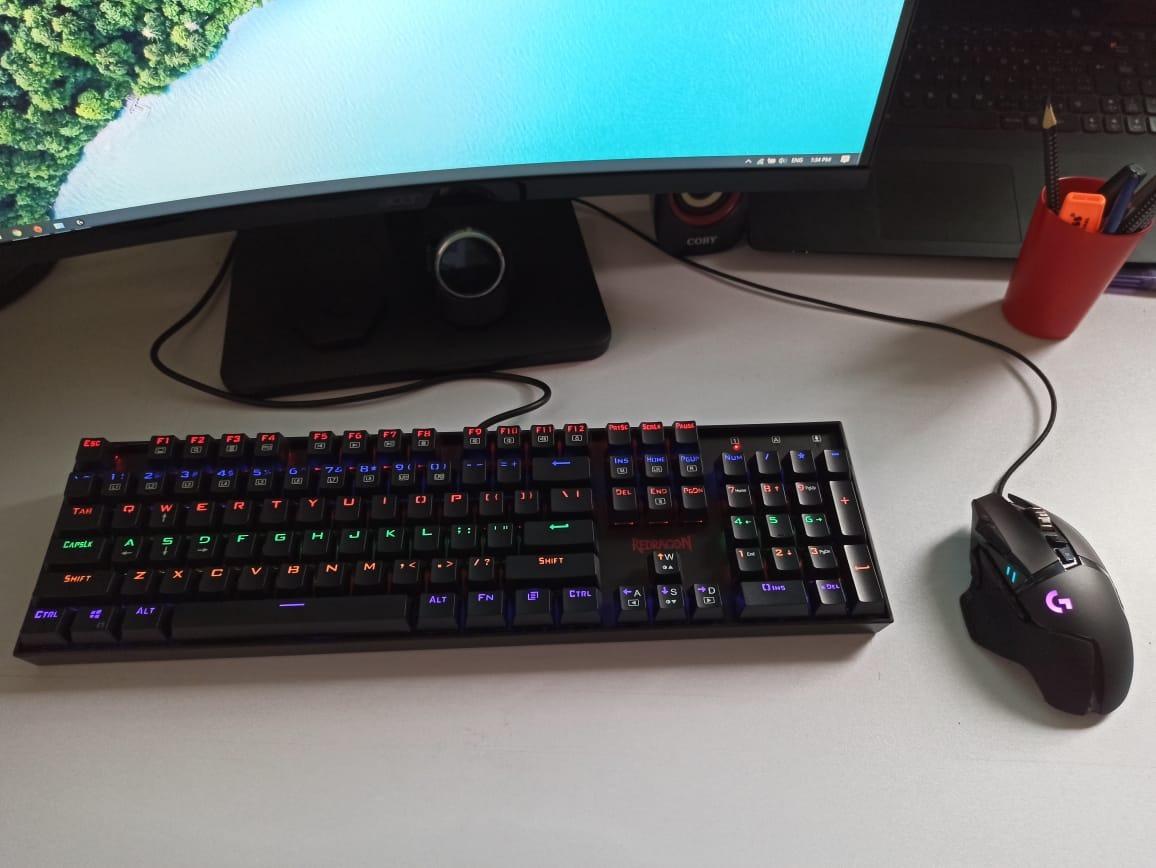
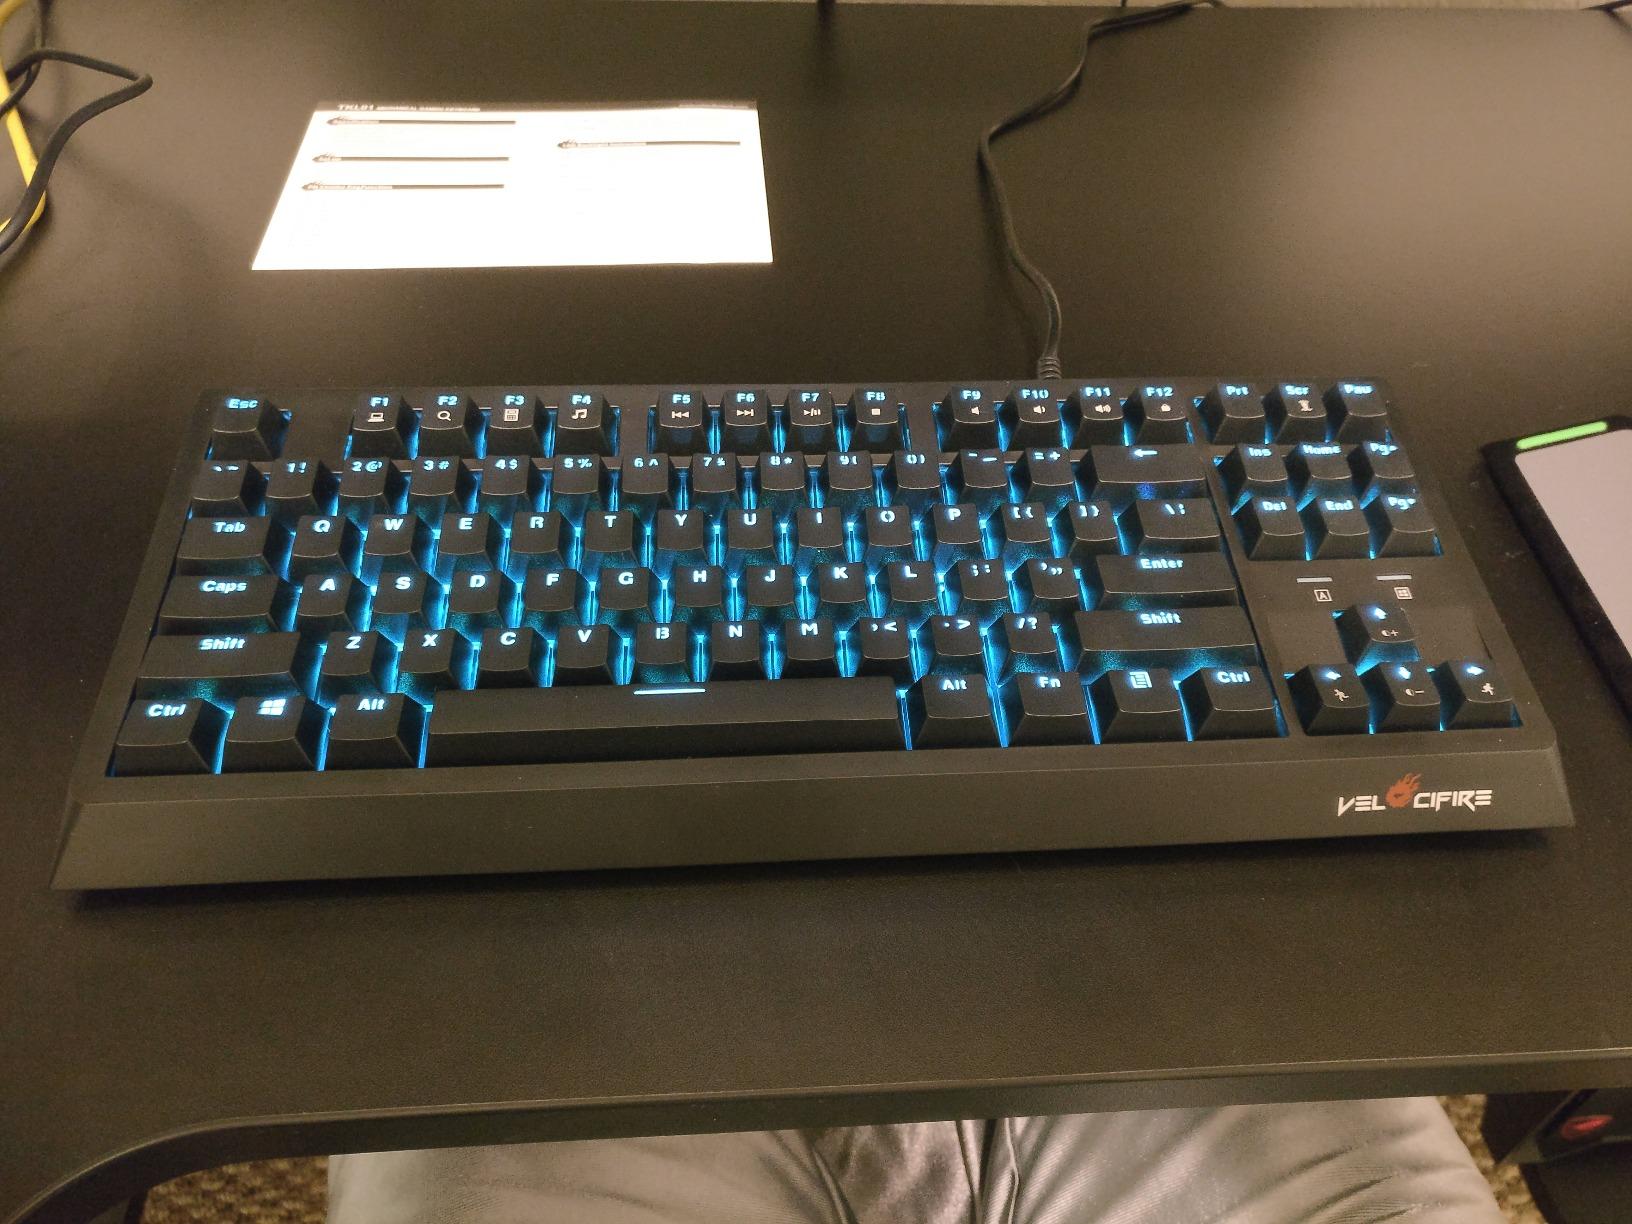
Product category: keyboard
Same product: no